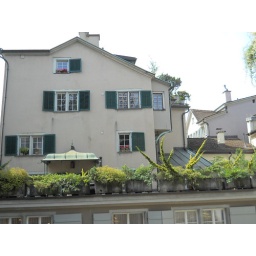
house by the river